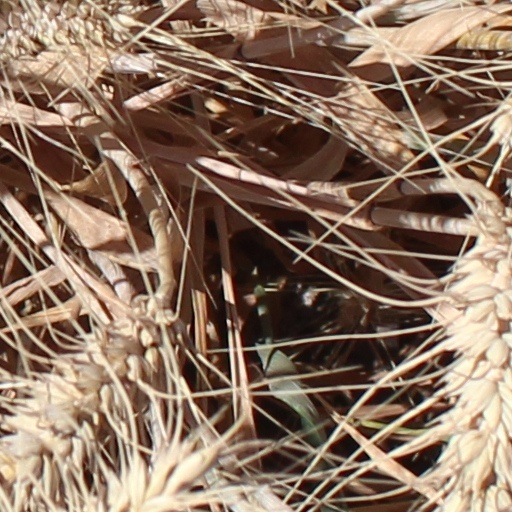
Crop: wheat